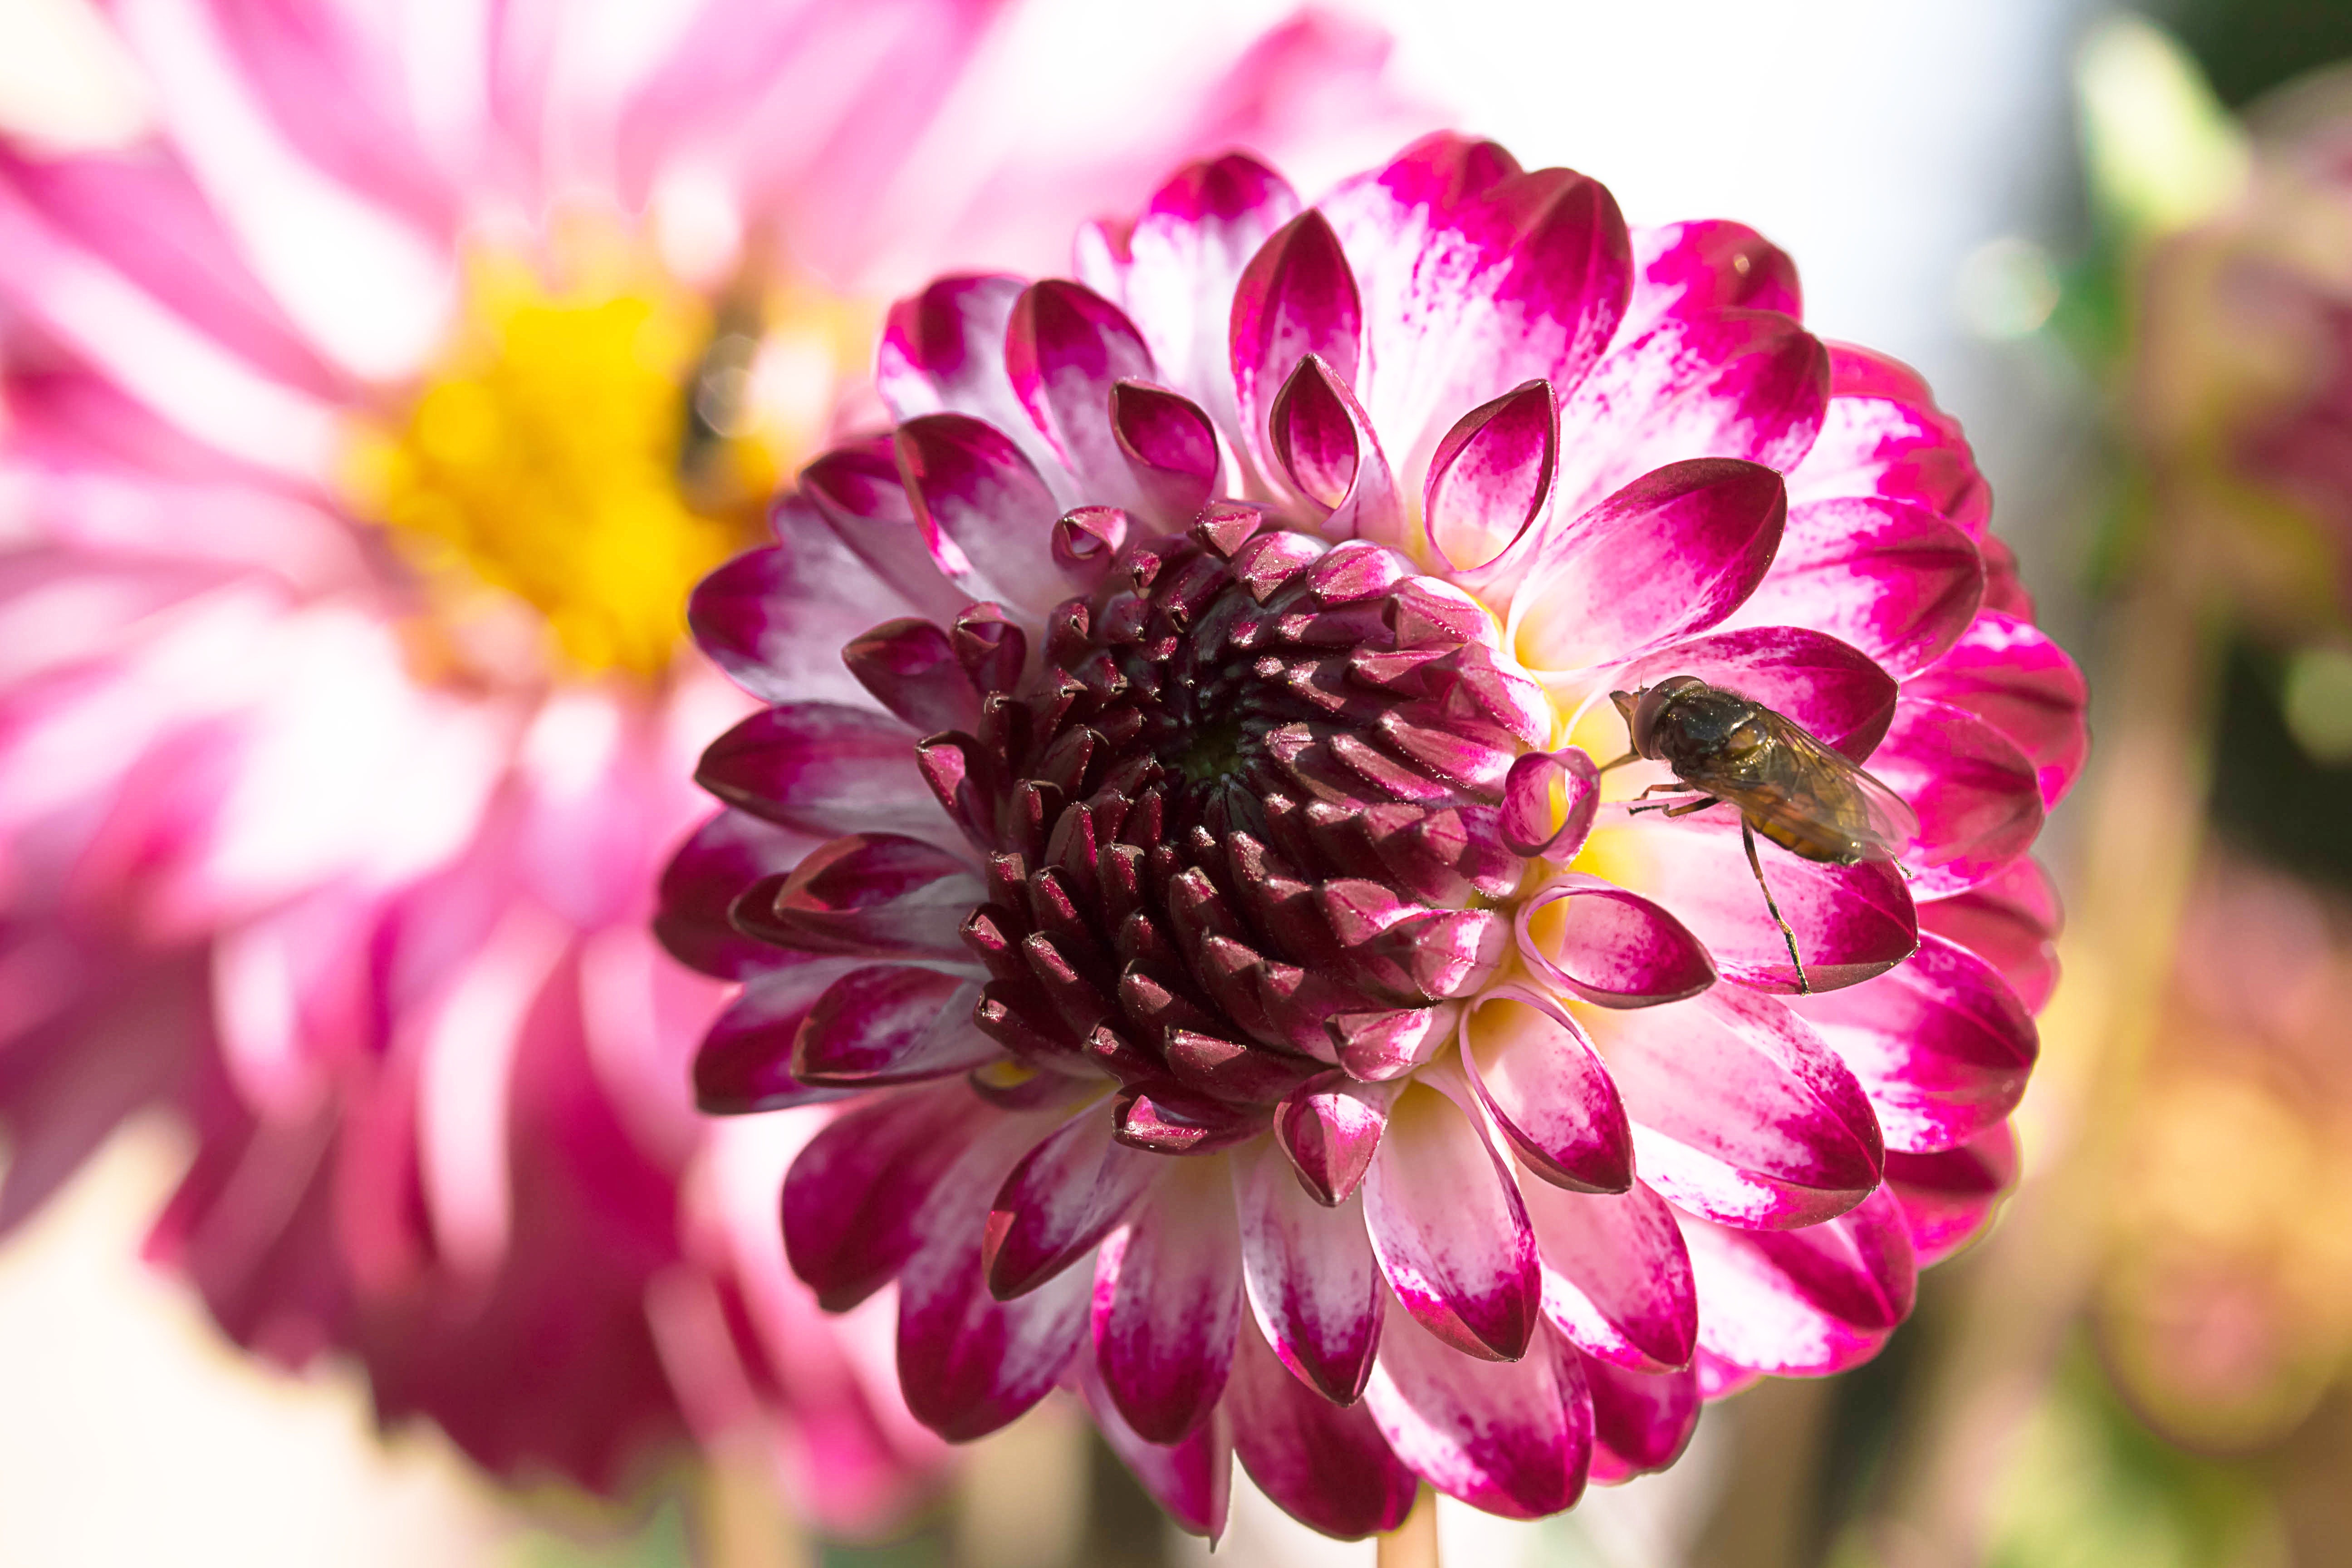
nature, blossom, plant, flower, petal, bloom, fly, summer, insect, pink, flora, close up, dahlia, hoverfly, petals, dahlia garden, composites, macro photography, garden plant, in the garden, flowering plant, nectar search, bi color, daisy family, collect nectar, white pink, field beak campestris, rhingia campestris, snouts schwebfliege, annual plant, plant stem, land plant, chrysanths